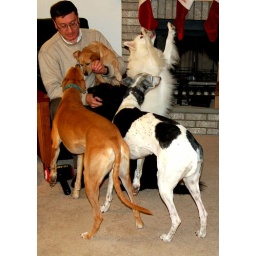
He thinks one is too many. L-R: Pandora (brown greyhound)Barley (brown puppy in lap)Zoey (black furry one)Moxie (spotted greyhound)Pete (dancing)